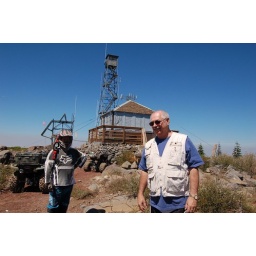
At over 6000 feet, the sky was clear but the air was thin